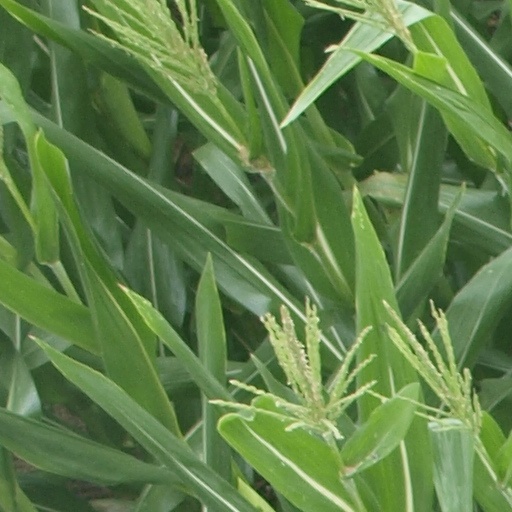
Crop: maize; corn